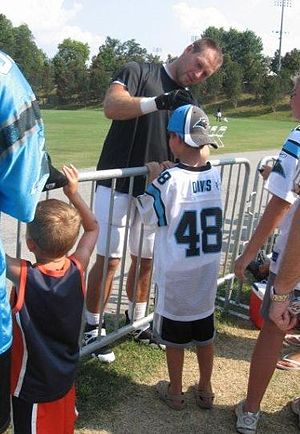
Brad Hoover
Brad Hoover skriver autografter til Panthers-fans.
"Bradley R. ""Brad"" Hoover er en tidligere amerikansk footballspiller, der spillede i NFL som running back for Carolina Panthers. Han spillede for klubben hele sin karriere, fra 2000 til 2009.